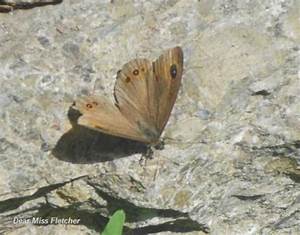
Label: farfalla